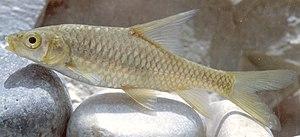
Carasobarbus est un genre de poissons téléostéens de la famille des Cyprinidae et de l'ordre des Cypriniformes. Ses espèces se rencontrent autour de la région du Proche-Orient.